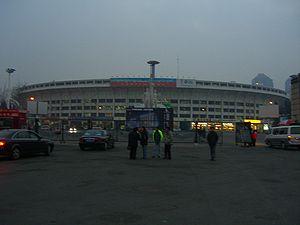
Le stade des Ouvriers à Pékin, aussi appelé Gongti ou Gong Ti, est une enceinte multisports située dans le District de Chaoyang, subdivision de la municipalité autonome de Pékin en Chine. Le stade, qui accueille principalement des rencontres de football, a été construit en 1959 et fut rénové en 2004. Il peut actuellement accueillir 70 161 places. Le stade des Ouvriers est l'un des dix grands édifices publics construits en 1959 pour les dix ans de la république populaire de Chine.